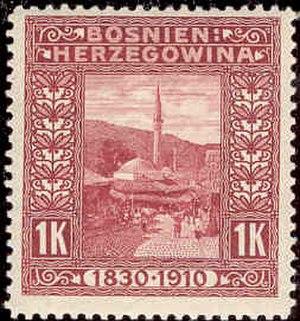
Timbre de Bosnien Herzegowina (Bosnie-Herzégovine, alors territoire autrichien) représentant une mosquée de Sarajevo, 1910. Bosnie
Ceci est une liste des administrations postales ayant émis des timbres à un moment donné depuis 1840, triée par pays actuels souverain.